FC Bayern Munich

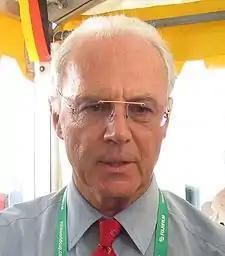
Bayern's former president from 1994 to 2009 and former player Franz Beckenbauer

The stadium's most prominent feature is the translucent outer layer, which can be illuminated in different colours for effects. Red lighting is used for Bayern home games and white for Germany national team home games.